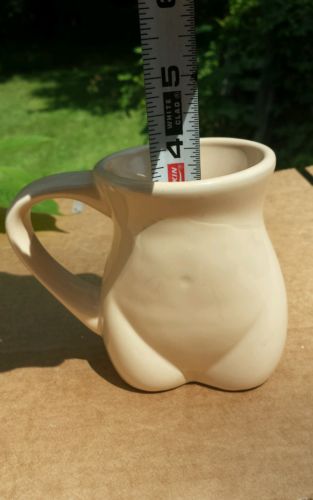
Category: mug